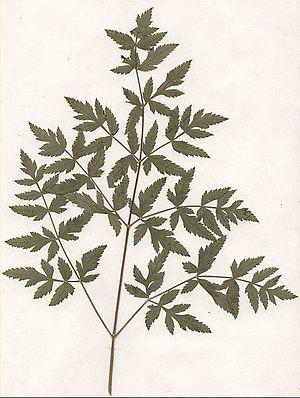
Le Peucédan Herbe aux cerfs est une espèce de plante de la famille des Apiaceae et du genre Peucedanum. La taxonomie du genre Peucedanum n’est pas complètement résolue, et certains botanistes classent cette espèce comme Cervaria rivini Gaertn.